The Book about Moomin, Mymble and Little My

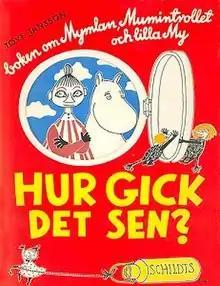
First Swedish edition

The Book about Moomin, Mymble and Little My was the first Moomin picture book by Finnish author Tove Jansson, published in 1952 in Swedish. It is the first Moomin book to be adapted into an iPad app.